Robert of Shrewsbury (died 1168)

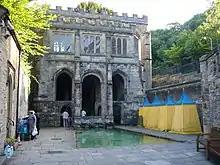
St Winefride's Well at Holywell.

Robert is generally accepted as strengthening the cult of Winifred, who had hitherto been an obscure Welsh saint, so that she became the focus of pilgrimages from Shrewsbury and other centres from the 14th century to the present. Prior Robert's mission to Wales was outlined during the 14th century in the sermon for St Winifred's day by the Shropshire Augustinian John Mirk, part of his much-copied and printed "Festial". The shrine at Holywell was rebuilt by Margaret Beaufort, Henry VII's mother, in 1485 and was a centre of recusancy after the English Reformation. Also in 1485, Robert's life of Winifred was translated into English for printing by William Caxton. It was translated again by the Jesuit John Falconer in 1635 under the title "The Admirable Life of Saint Wenefride". This was the basis of Philip Leigh's "Life and Miracles of S. Wenefride; Virgin, Martyr and Abbess; Patroness of Wales", published in 1712 and still widely available – usually in a 19th-century edition signed by an anonymous editor "Soli Deo Gloria". The Bollandists published the lives by Pseudo-Elerius and Robert in Latin together in 1887. A more recent edition of the life was published in 1976.